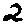
Label: 2